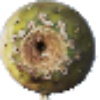
Label: Cactus fruit 1